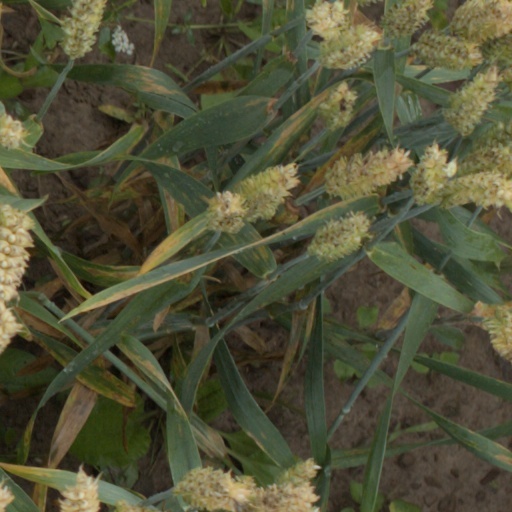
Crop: wheat